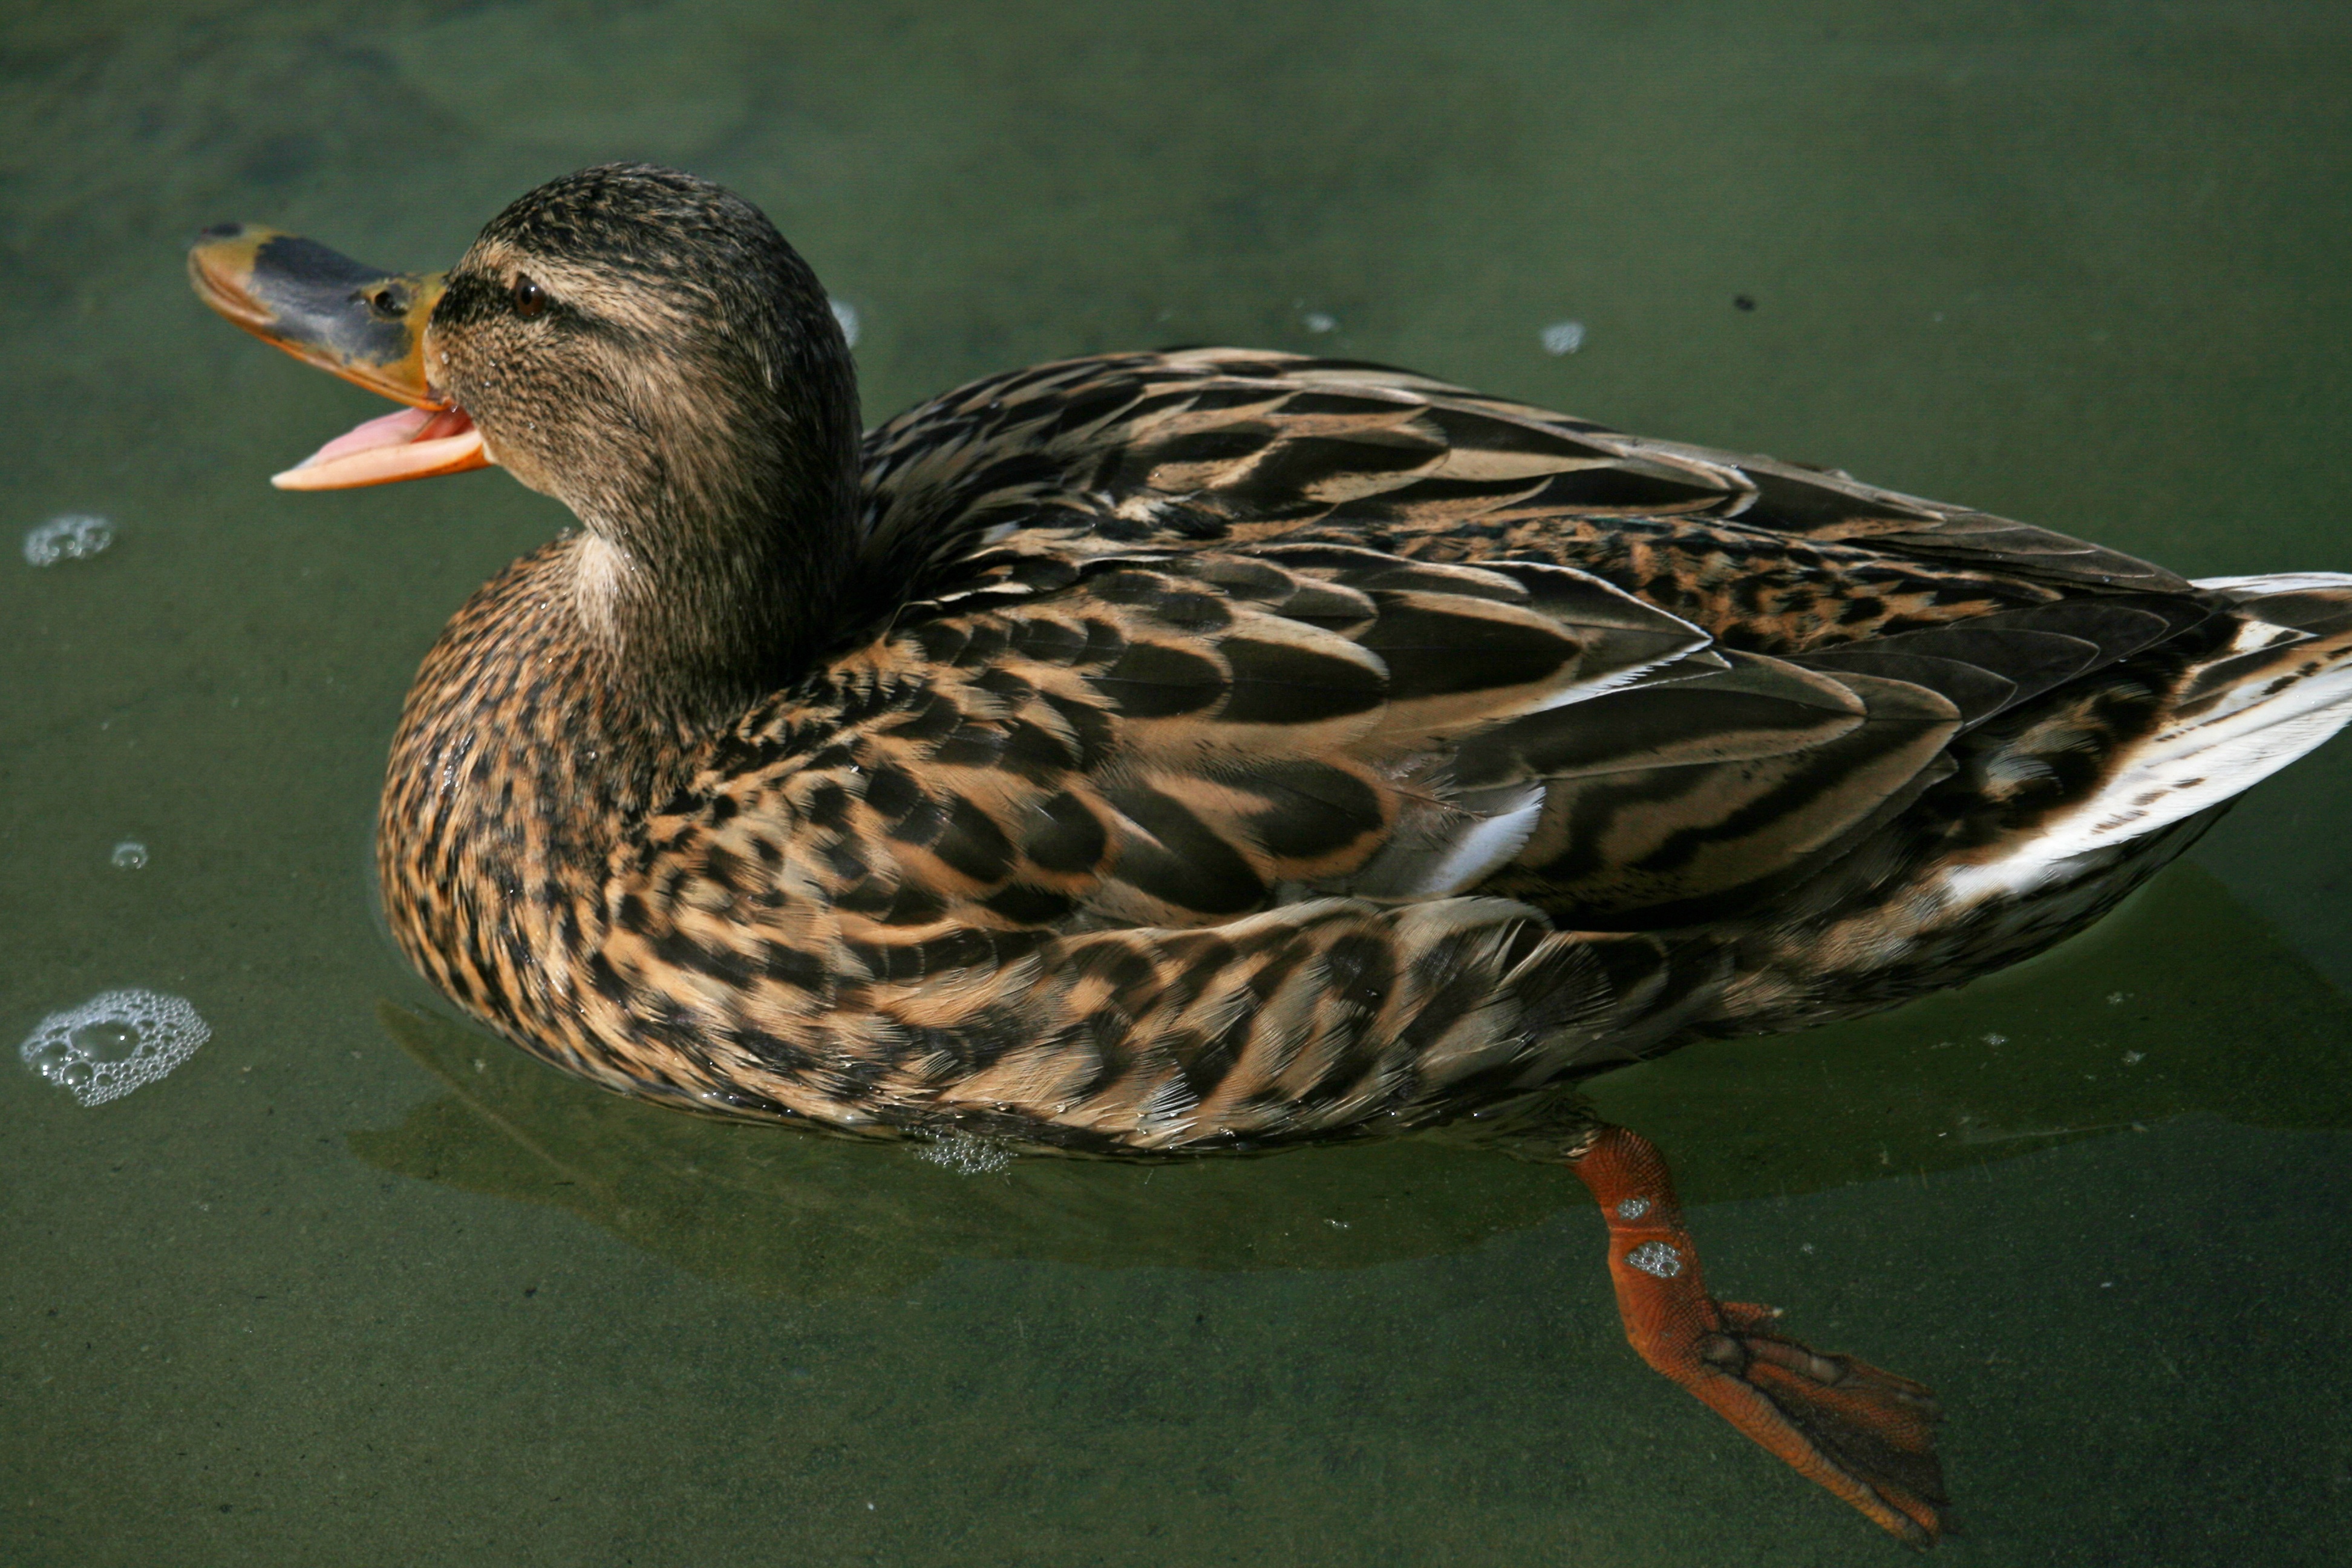
nature, bird, wing, animal, female, wildlife, beak, brown, fauna, poultry, duck, vertebrate, bill, waterfowl, water bird, mallard, canard, croaking, ducks geese and swans